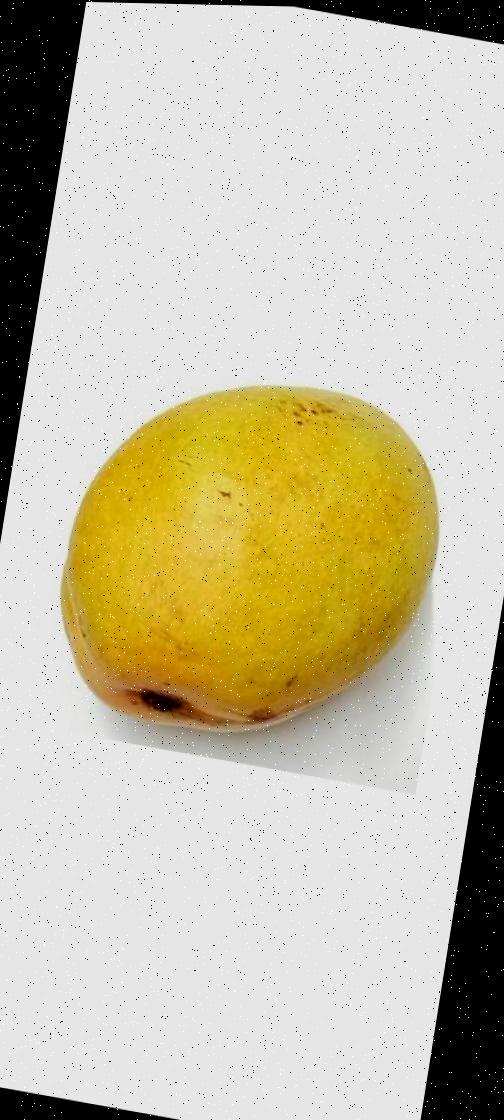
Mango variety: Bari-11